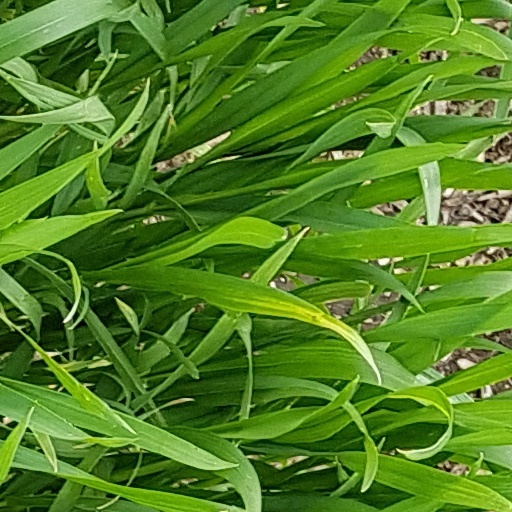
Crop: wheat